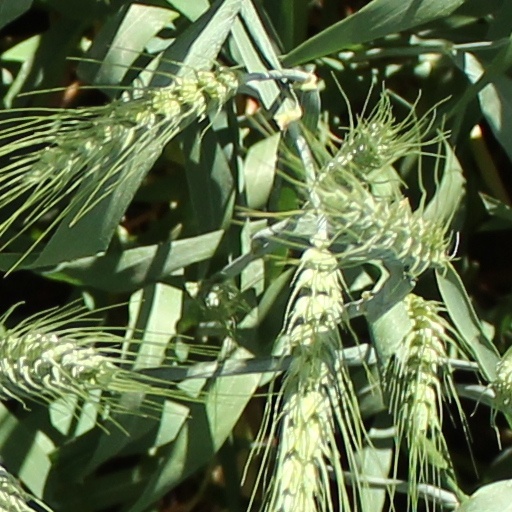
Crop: wheat